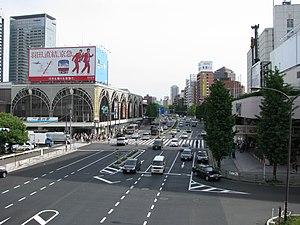
Takanawa est un quartier de Minato dans la préfecture de Tokyo au Japon.